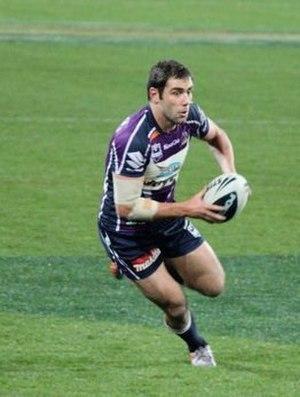
Les trophées de la RLIF ont été mis en place par Rugby League International Federation; à partir de 2004 toute une série de trophées annuels sont remis aux meilleurs acteurs du monde du rugby à XIII.
La Saison 2017 de la National Rugby League est la cent-dixième saison de cette compétition depuis que celle-ci a été créée en 1908. Seize équipes jouent 26 journées de championnat, les huit meilleures d'entre elles sont qualifiées pour les phases finales, dans le but de se qualifier pour la grande finale.
Cameron Smith, né le 18 juin 1983 à Brisbane, est un joueur de rugby à XIII international australien au poste de talonneur depuis 2002. Il est sans doute l'un des joueurs les plus marquants des années 2000 et 2010, et possède l'un des palmarès les plus fournis. Il remporte avec l'équipe d'Australie la Coupe du monde 2013 et le Tournoi des Quatre Nations en 2006, 2007, 2011 et 2016. Il remporte le State of Origin avec l'équipe du Queensland à onze reprises entre 2006 et 2017. Enfin, en club avec le Storm de Melbourne, il remporte le titre de National Rugby League en 2007, 2009,2012 et 2017.